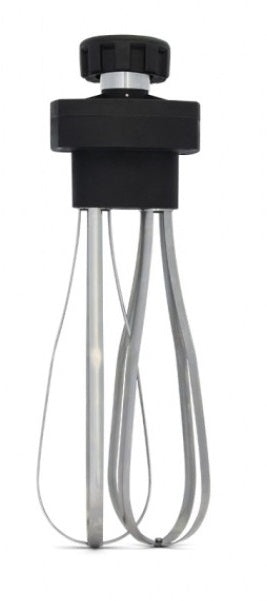
VIPA 400MM FÖR HANDBLANDARE HM-65
Upptäck vår visp till HM-65 handmixern! Denna högkvalitativa visp är det perfekta tillskottet till din handmixer och erbjuder extra flexibilitet i köket. Oavsett om du vispar ägg, gör fluffiga såser eller förbereder vispgrädde, är denna visp designad för att fungera snabbt och effektivt. Tack vare sin robusta design i rostfritt stål och robust konstruktion är denna visp idealisk för professionell användning. Den är lätt att fästa och ta loss från stavmixern, vilket gör att du snabbt kan växla mellan olika tillbehör. Vispen är speciellt utformad för att fungera bra med både små och stora mängder, vilket gör den idealisk för alla köksuppgifter. Nyckelfunktioner: Kraftfull prestanda: perfekt för att snabbt vispa ingredienser och skapa lätta, luftiga blandningar. Tålig och robust: tillverkad av högkvalitativt rostfritt stål för långvarig prestanda och intensiv användning. Lätt att rengöra: den avtagbara designen gör rengöringen snabb och enkel. Mångsidig: perfekt för att vispa ägg, göra fluffiga såser och förbereda desserter. Oavsett om du är en professionell kock eller en passionerad husmanskock, hjälper denna visp dig att få ut det mesta av din stavmixer. Beställ vispen idag och upplev dess mångsidighet i ditt kök! Teknisk specifikation Höjd : 400 Bruttovikt: 1
Brand: Combisteel
Category: Home & Garden > Kitchen & Dining > Kitchen Tools & Utensils > Salad Dressing Mixers & Shakers > Mixers